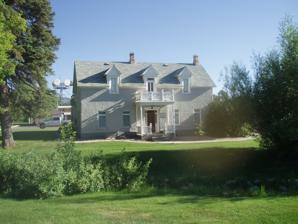
Building: Hans A. Hansen House
Country: United States of America
Year built: 1862
United States historic place Hans A. Hansen House U.S. National Register of Historic Places The house in 2011 Show map of Utah Show map of the United States Location 75 West 100 North, Ephraim, Utah Coordinates 39°21′41″N 111°35′15″W / 39.36139°N 111.58750°W / 39.36139; -111.58750 ( Hans A. Hansen House ) Area less than one acre Built 1862 ( 1862 ) Architectural style Vernacular English NRHP reference No. 80003943 Added to NRHP October 22, 1980 The Hans A. Hansen House is a historic house in Ephraim, Utah . It was built in 1862 by Hans A. Hansen, an immigrant from Denmark who converted to the Church of Jesus Christ of Latter-day Saints and arrived in Utah in 1853. Hansen had two wives: Annie, who had emigrated to the United States with him, and Mary Christiansen. He built a second house in the Scandinavian style, but this house was designed in a Vernacular English, or "traditionally American", style, which is interpreted by Tom Carter of the Utah State Historical Society as Hansen's willingness to integrate in American society. The house has been listed on the National Register of Historic Places since October 22, 1980. References